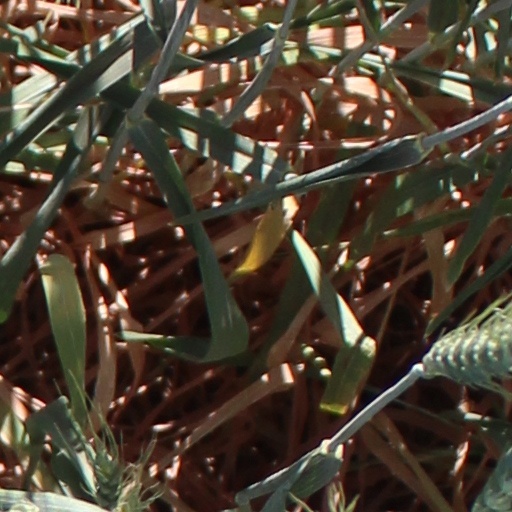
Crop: wheat